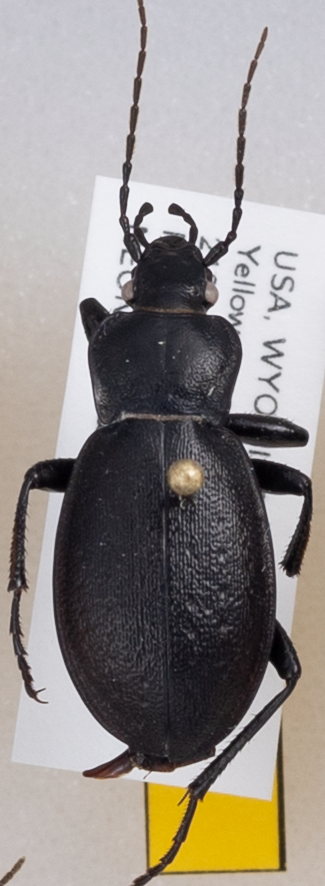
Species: Carabus taedatus
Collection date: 2019-07-10
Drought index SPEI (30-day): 0.47
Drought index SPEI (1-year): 0.2
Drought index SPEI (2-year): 1.28